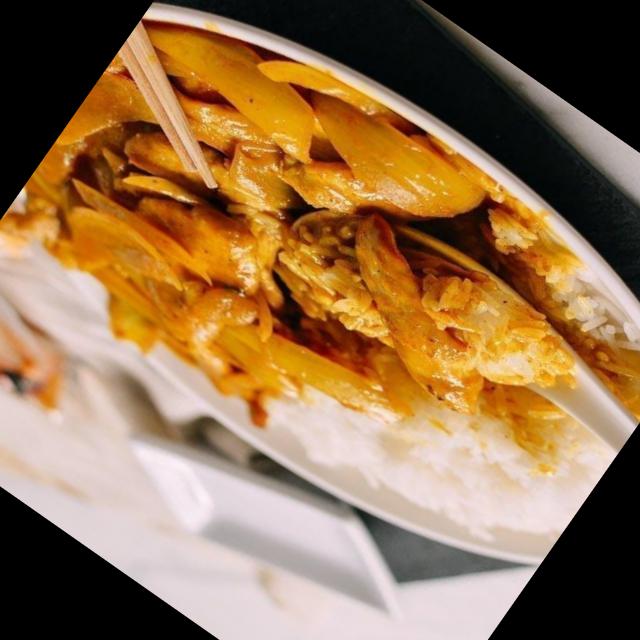
Dish: chicken_curry